Hounslow Town tube station

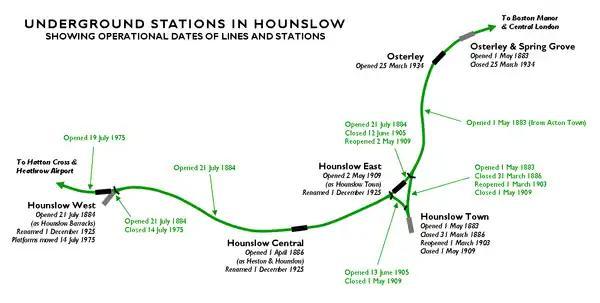
Diagram showing operational dates for lines and stations around Hounslow

Hounslow Town station was opened by the District Railway (DR) on 1 May 1883 as the terminus of a new extension of the DR from Acton Town. The station was constructed with the intention of continuing the line south to join the tracks of the London and South Western Railway (LSWR) close to Hounslow station. To facilitate this, the tracks were built at an elevated level in readiness to cross the high street via a bridge. The LSWR objected to the DR connecting to its tracks, as the new DR route to central London would compete with the LSWR's own route to Waterloo, so the extension was never undertaken.